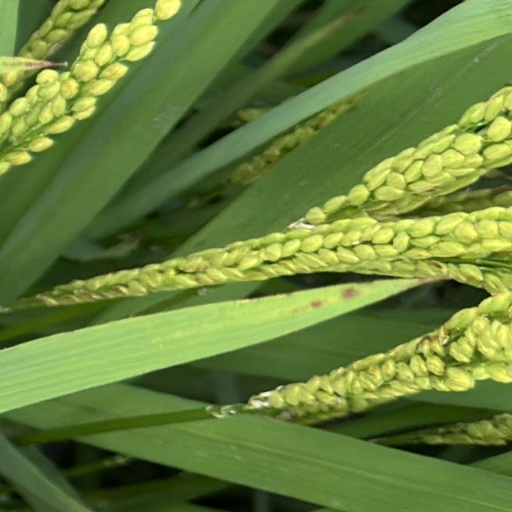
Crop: rice